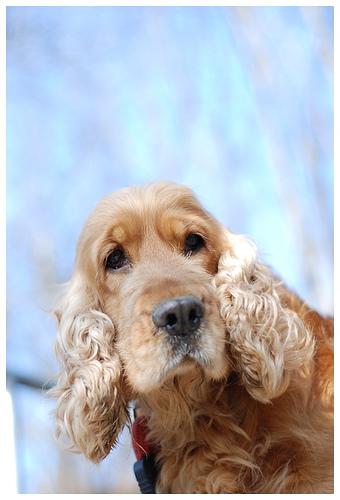
Breed: english cocker spaniel